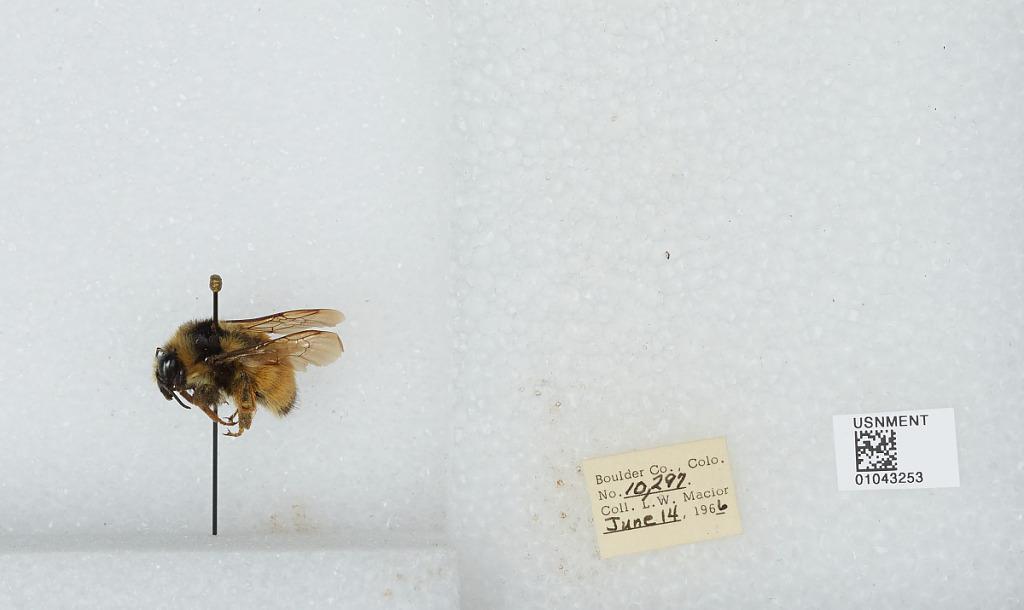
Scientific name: Bombus (Pyrobombus) bifarius Cresson
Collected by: L. Macior
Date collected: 1966-6-14
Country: United States
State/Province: Colorado
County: Boulder
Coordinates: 40.09, -105.36